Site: brandenburg
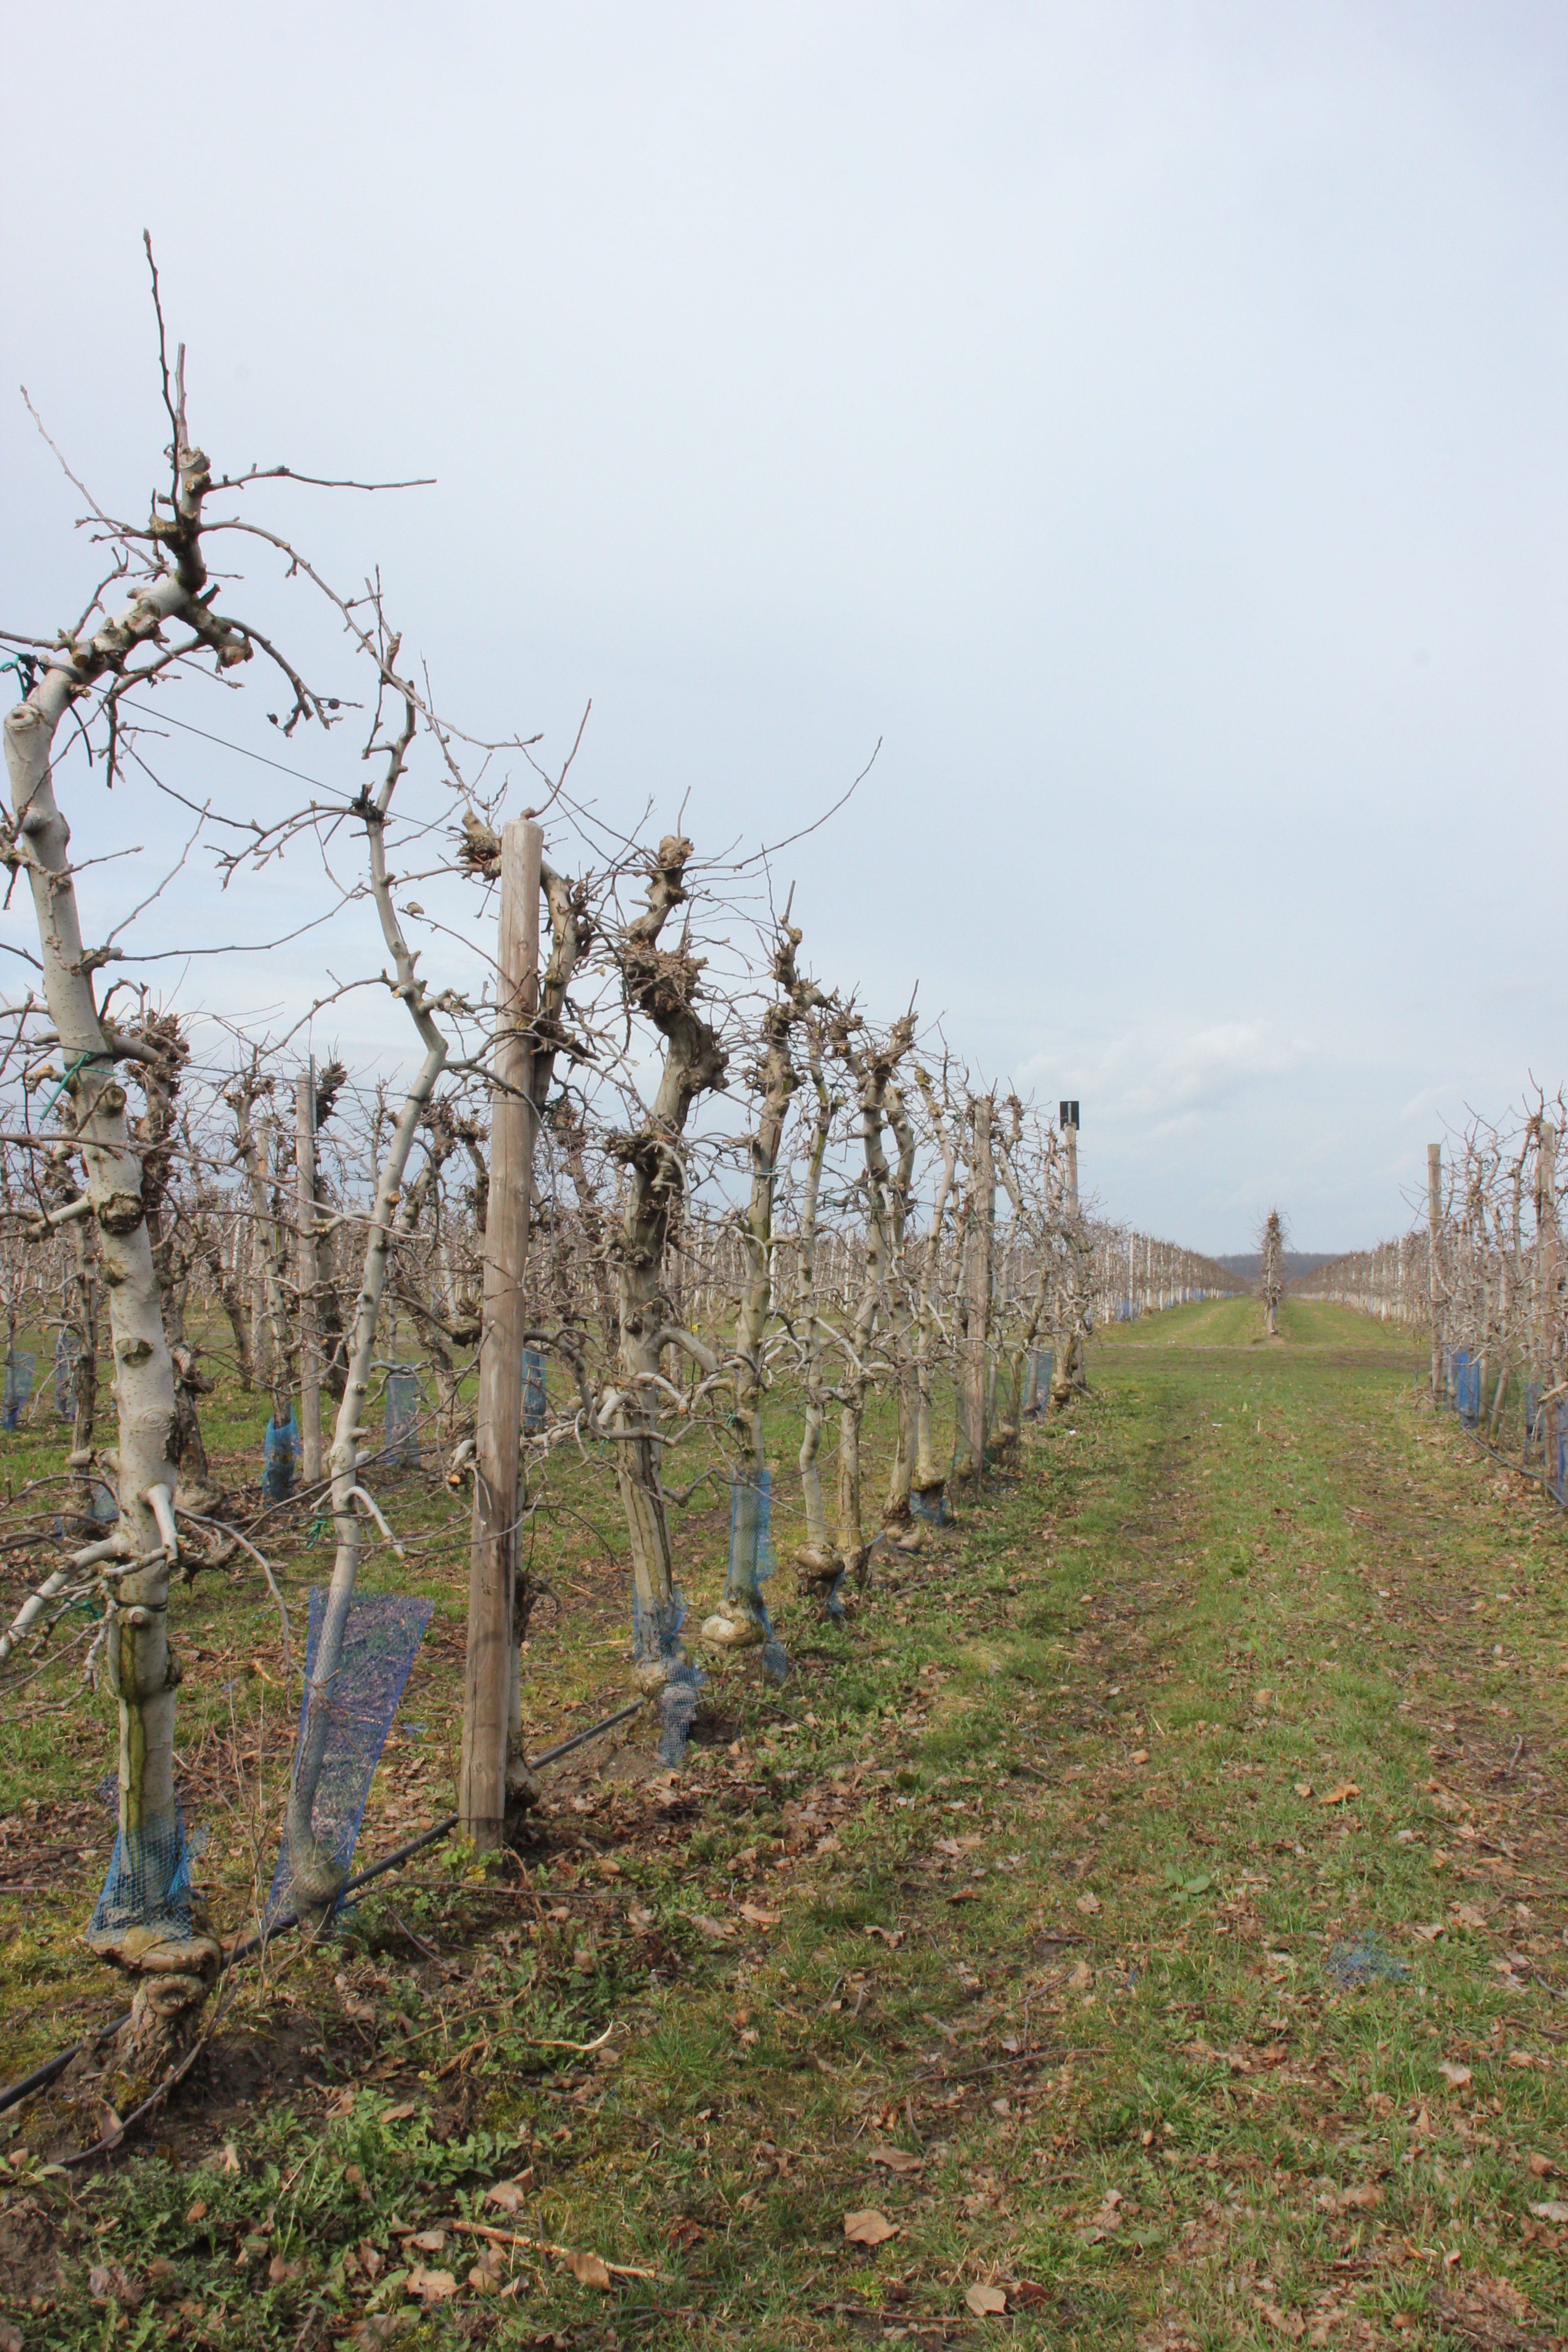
Growth stage (BBCH 01): Bud development